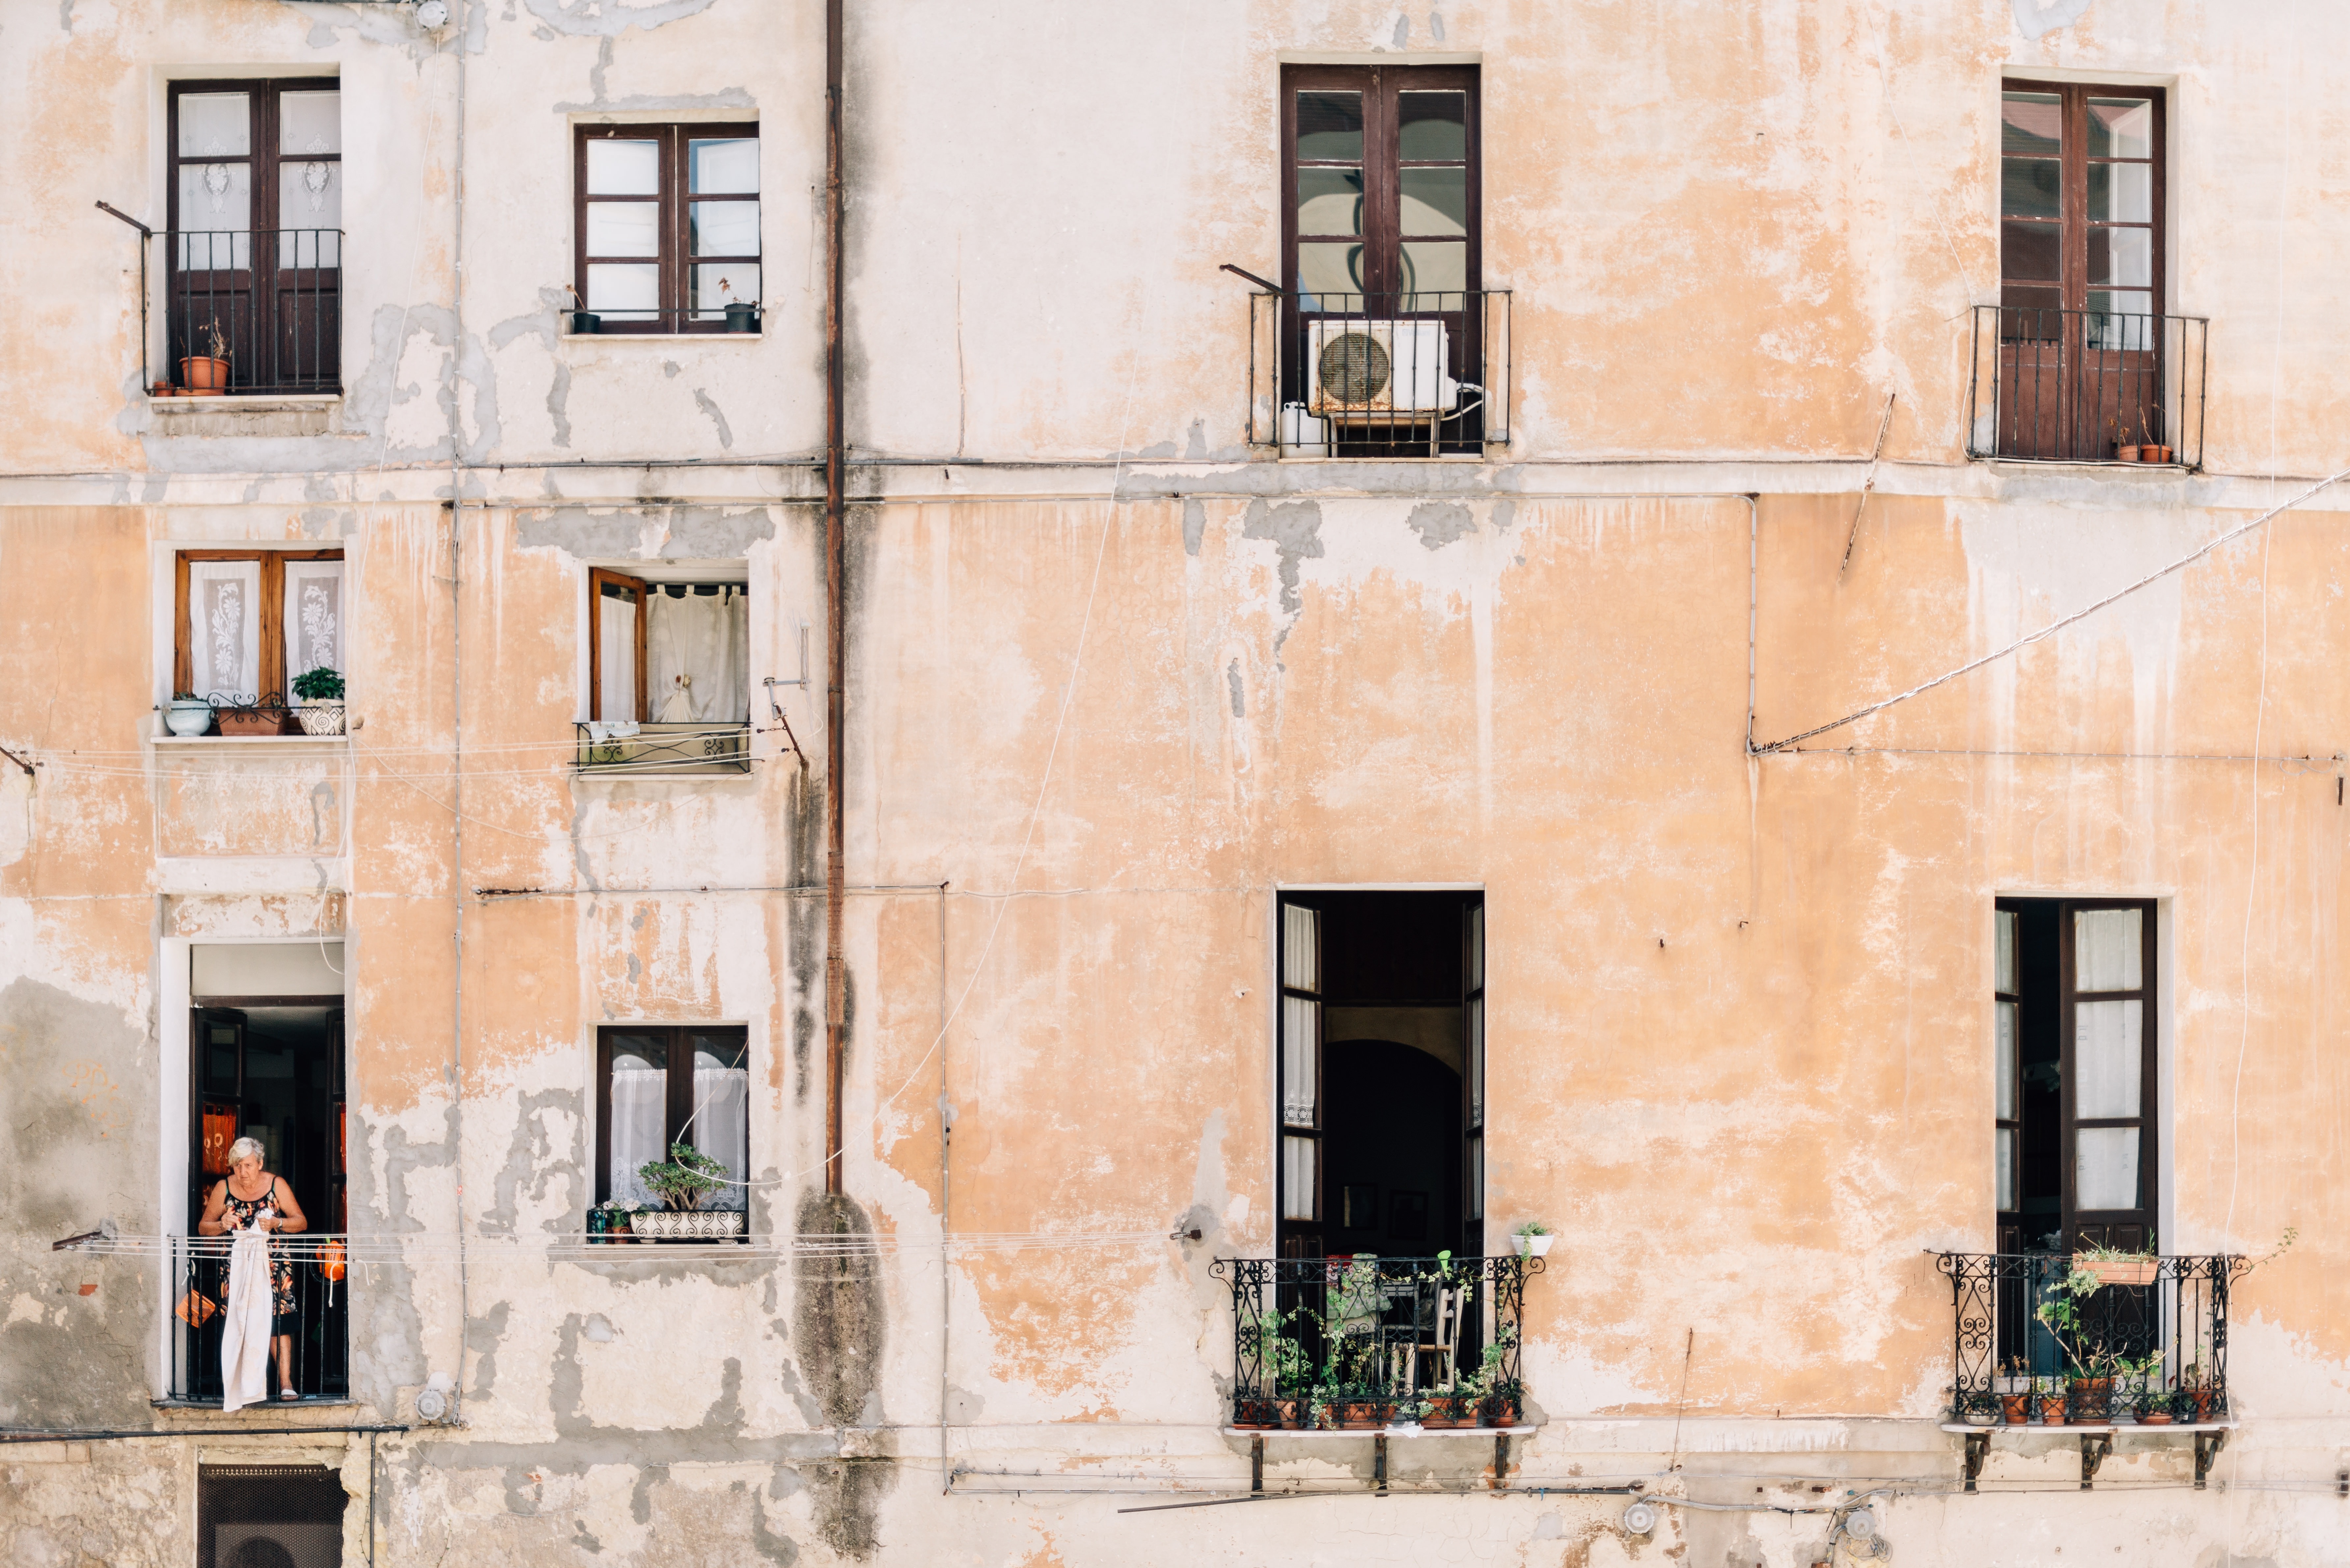
architecture, street, house, window, building, home, wall, balcony, color, facade, apartment, interior design, art, neighbourhood, urban area